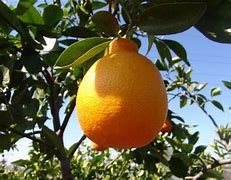
Label: mandarine